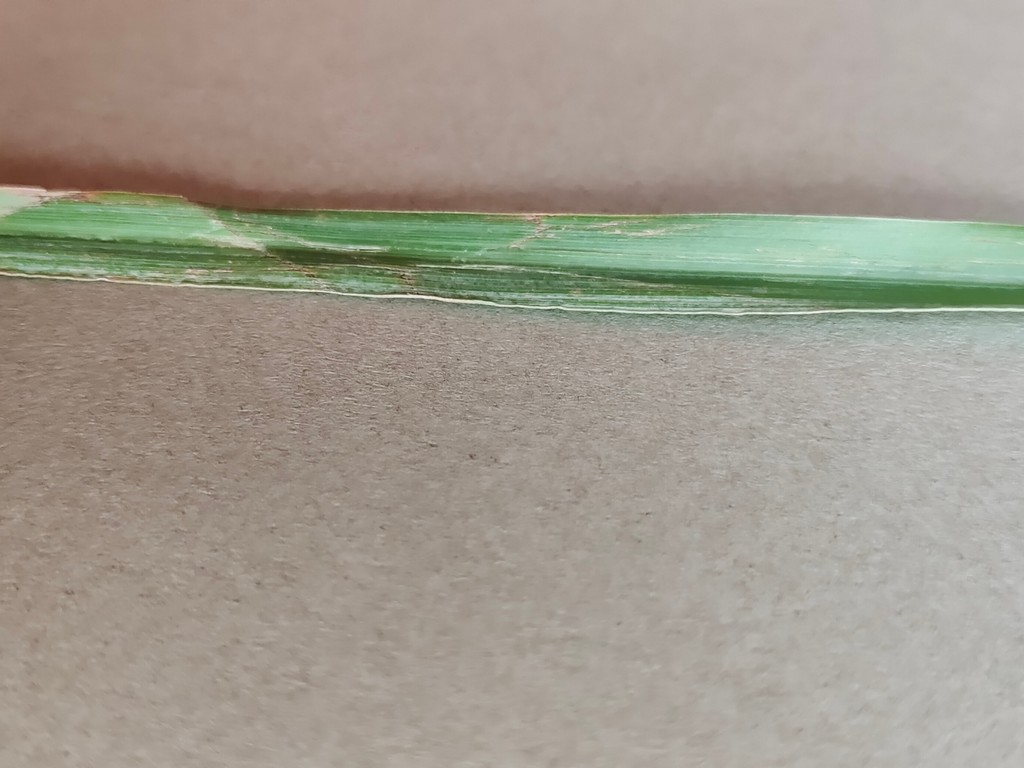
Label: Unhealthy